Aric Almirola

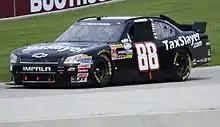
Almirola's No. 88 Nationwide car in 2011

For 2010, he was to drive full-time for Phoenix Racing's No. 09 Cup series Chevrolet Impala. He also drove the No. 51 Graceway Pharmaceuticals/AK Awareness-sponsored Toyota Tundra for Billy Ballew in the Camping World Truck Series. In April, Almirola parted ways with Phoenix Racing to focus on his Truck Series ride. Almirola attempted the Aarons 499 at Talladega in No. 35 Tommy Baldwin Racing/Mohawk-sponsored Chevrolet but failed to qualify after qualifying was rained out by NASCAR. Almirola won his first race in the Camping World Truck Series at Dover International Speedway and won again at Michigan International Speedway, holding off Todd Bodine and Kyle Busch. Almirola would finish second in points to Bodine.